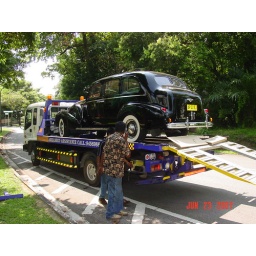
&amp;quot;Willy&amp;quot; fresh off the boat from Sydney being unloaded at the house in Singapore